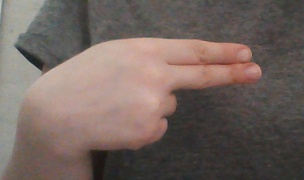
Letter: ain